Question: Please indicate a possible affordance area of surfboard that can be used for carrying
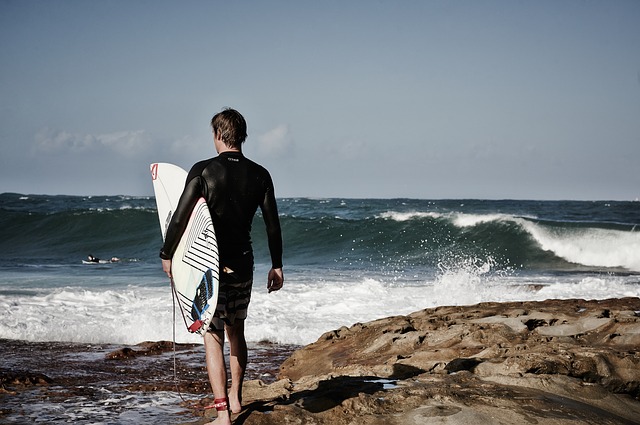
Answer: [145.5, 163.5, 222.5, 334.5]